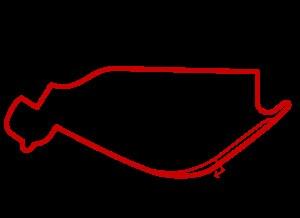
Le circuit urbain de Long Beach est un circuit automobile temporaire tracé dans les rues de la ville de Long Beach. Situé en bord de mer, au sud de Los Angeles, il accueille une fois par an le Grand Prix de Long Beach.